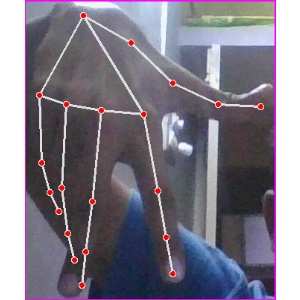
अक्षर: ग